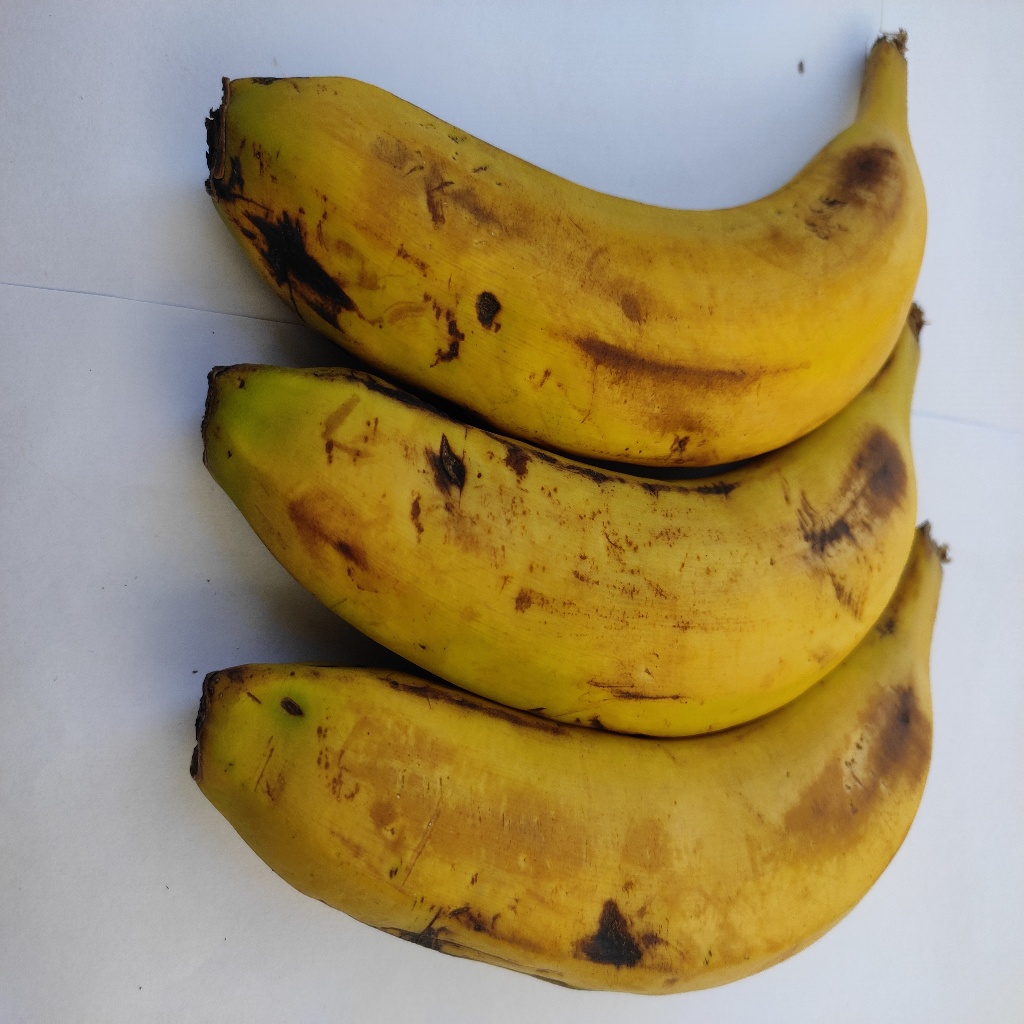
Crop: banana
Quality class: Class_B